Carpenter Body Company

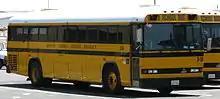
1990 Crown Supercoach Series II, a body design acquired by Carpenter in 1991

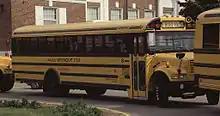
1994-1995 Carpenter Classic with an International 3800 chassis

As it entered the 1990s, Carpenter was no longer a family-owned company, transitioning into the leadership formed by Dr. SerVaas. During the acquisition, the product line was called "the Cadillac of school buses"; as such, the company had high hopes for the future based on its moves early in the 1990s.